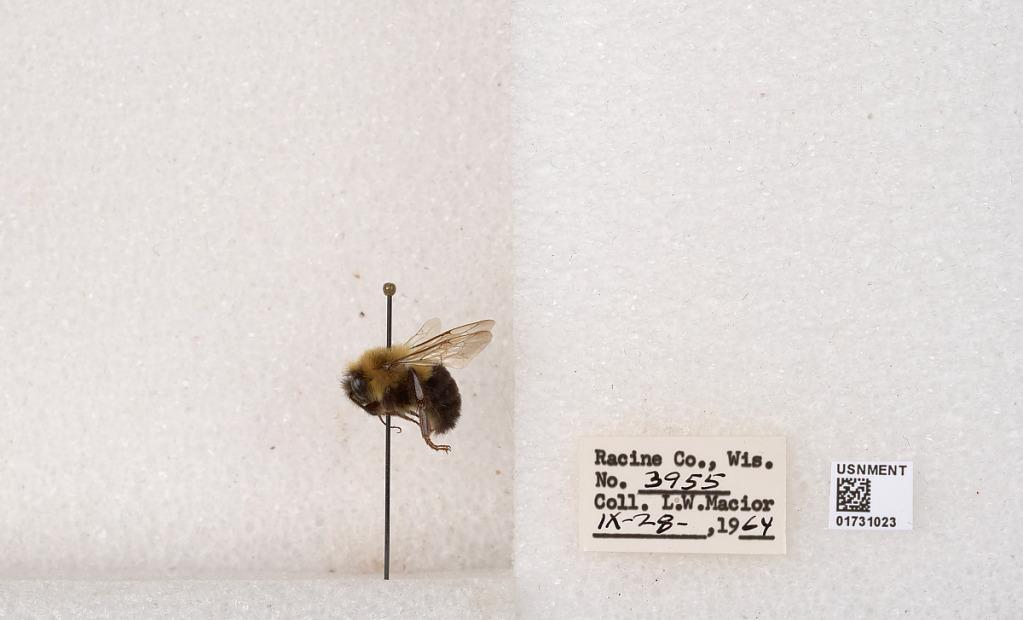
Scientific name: Bombus impatiens Cresson
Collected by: L. Macior
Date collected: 1964-9-28
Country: United States
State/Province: Wisconsin
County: Racine
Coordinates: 42.7299, -87.8123